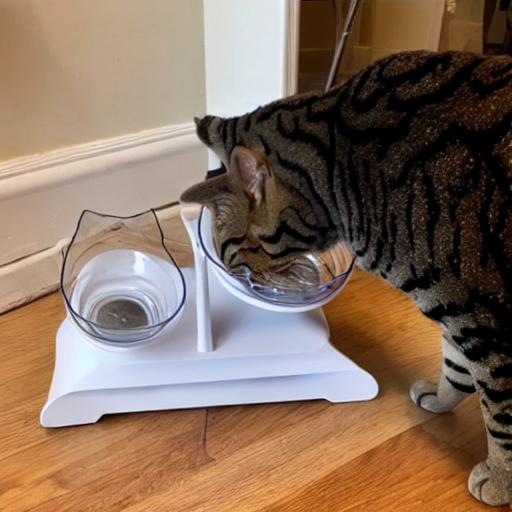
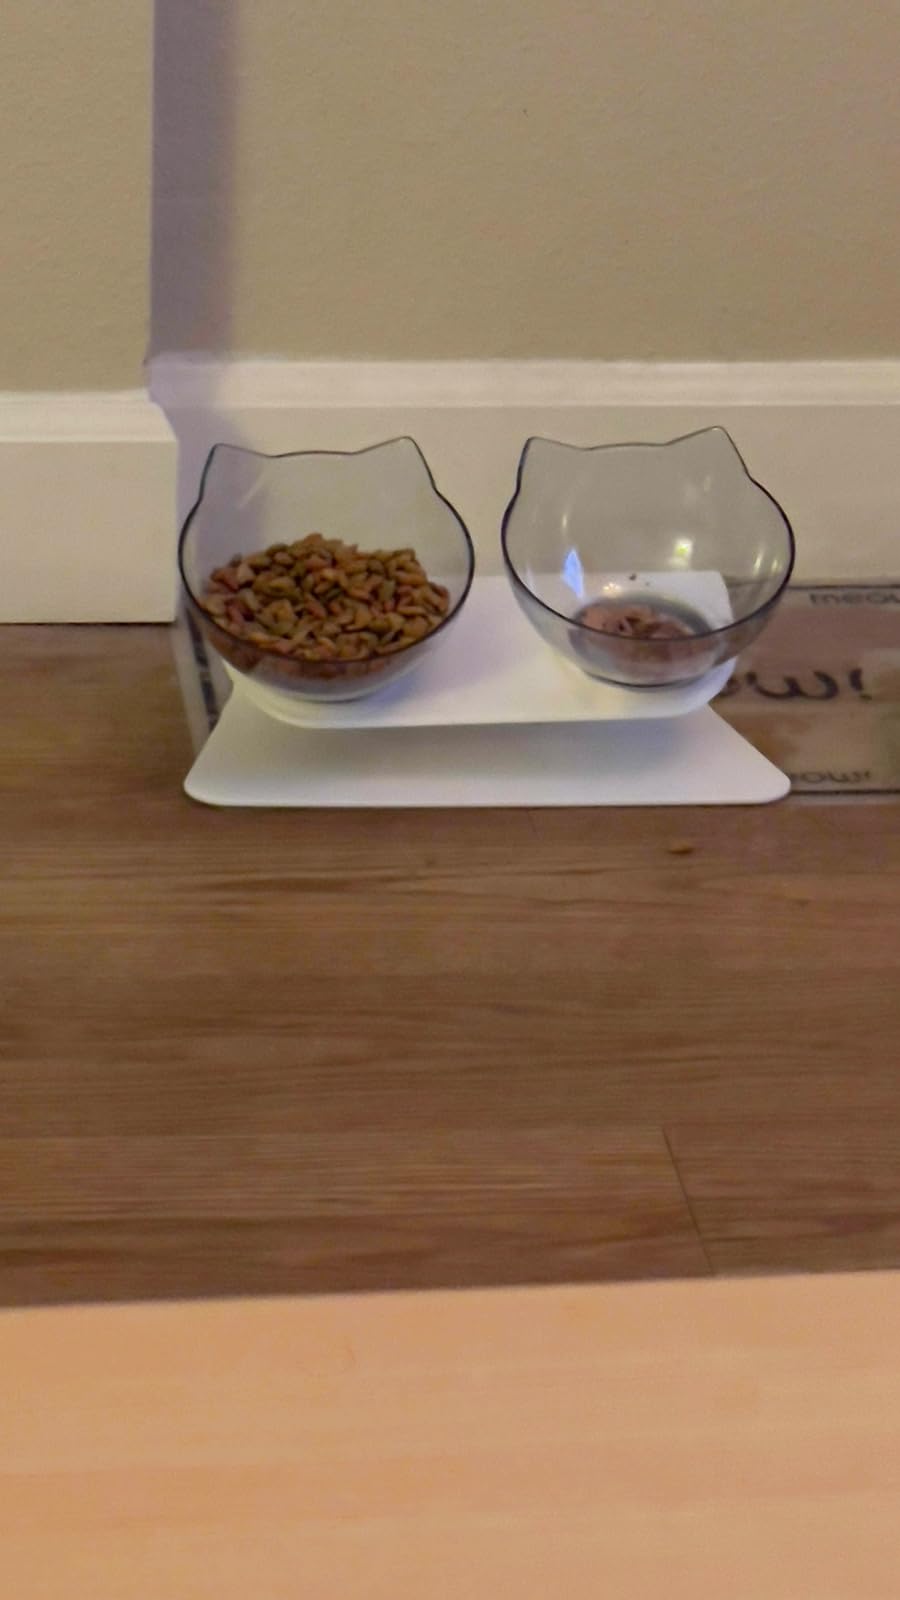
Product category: items_bowl
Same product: no